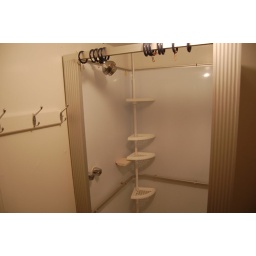
There's a toilet and sink in here too.